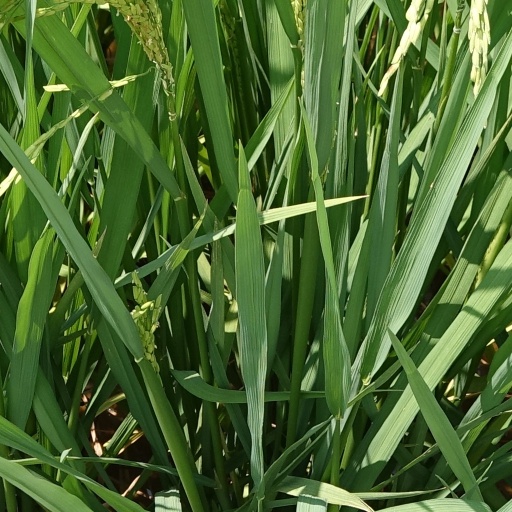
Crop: rice